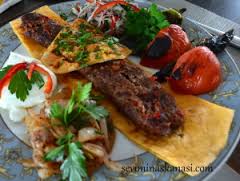
Yemek: kebap